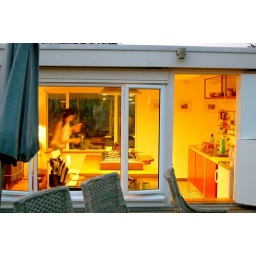
Lucky Piper, the boat house in Amsterdam,Nertherlands